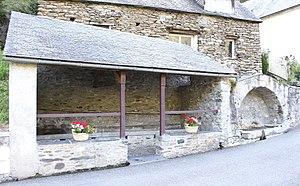
Lavoir de Chèze (Hautes-Pyrénées)
Le pays Toy est une des sept vallées des Pyrénées françaises du Lavedan, partie sud-occidentale de la Bigorre qui appartient actuellement au département des Hautes-Pyrénées, région Occitanie. La vallée est en partie sud du Lavedan qui regroupe les communes de Barèges, Betpouey, Chèze, Esquièze-Sère, Esterre, Gavarnie-Gèdre, Grust, Luz-Saint-Sauveur, Saligos, Sassis, Sazos, Sers, Viella, Viey et Viscos.
Cet article traite de différents aspects de la culture dans les Hautes-Pyrénées, un département du sud-ouest de la France.
Chèze est une commune française située dans le département des Hautes-Pyrénées, en région Occitanie.